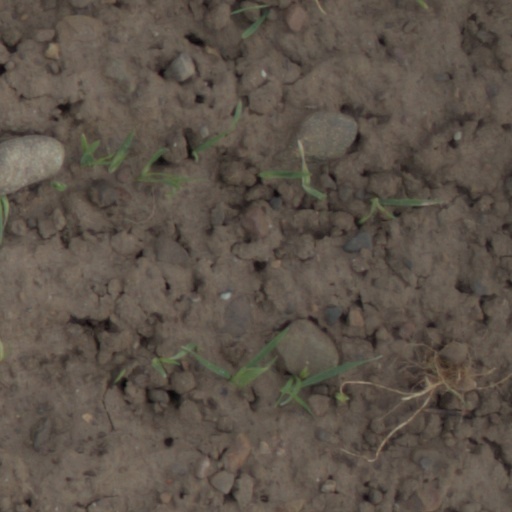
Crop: wheat